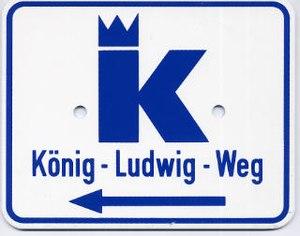
En Allemagne, la route du Roi-Louis, en hommage au roi Louis II de Bavière parcourt sur 120 km, de Starnberg à Füssen, la Haute-Bavière et la Souabe bavaroise.